Sebastián Lelio

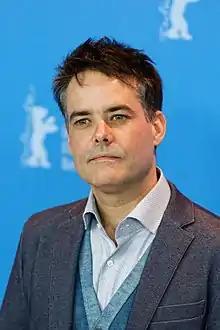
Lelio in 2017

Sebastián Lelio Watt (born 8 March 1974) is a Chilean director, screenwriter, editor and producer. He received critical acclaim for directing the films "Gloria" (2013) and "A Fantastic Woman" (2017), the latter of which won an Academy Award for Best Foreign Language Film.